Sikh architecture

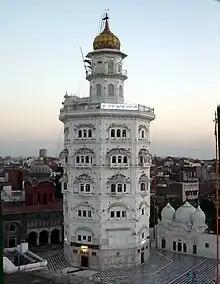
Exterior of the Gurdwara Baba Atal, located in Amritsar, India.

Sikh architecture is heavily influenced by elements of Mughal and Islamic styles. Features such as the onion dome, frescoes, inlay work, and multi-foil arches are derived from the Mughal period, particularly during the reign of Shah Jahan. In contrast, features like "chattris", oriel windows, bracket-supported eaves at the string-course, and decorative friezes reflect the influence of Rajput architecture.